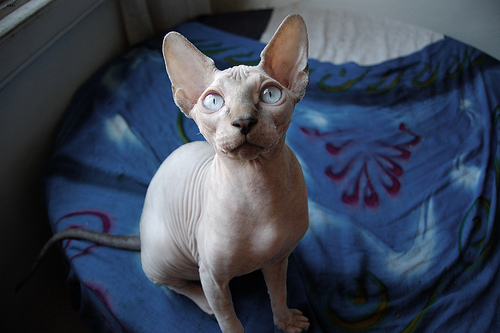
Breed: sphynx